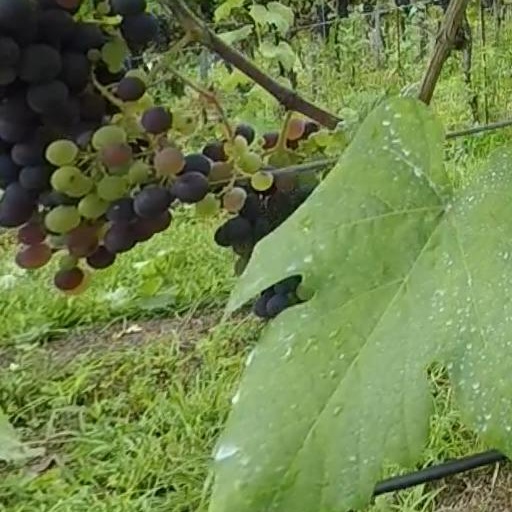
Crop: grape